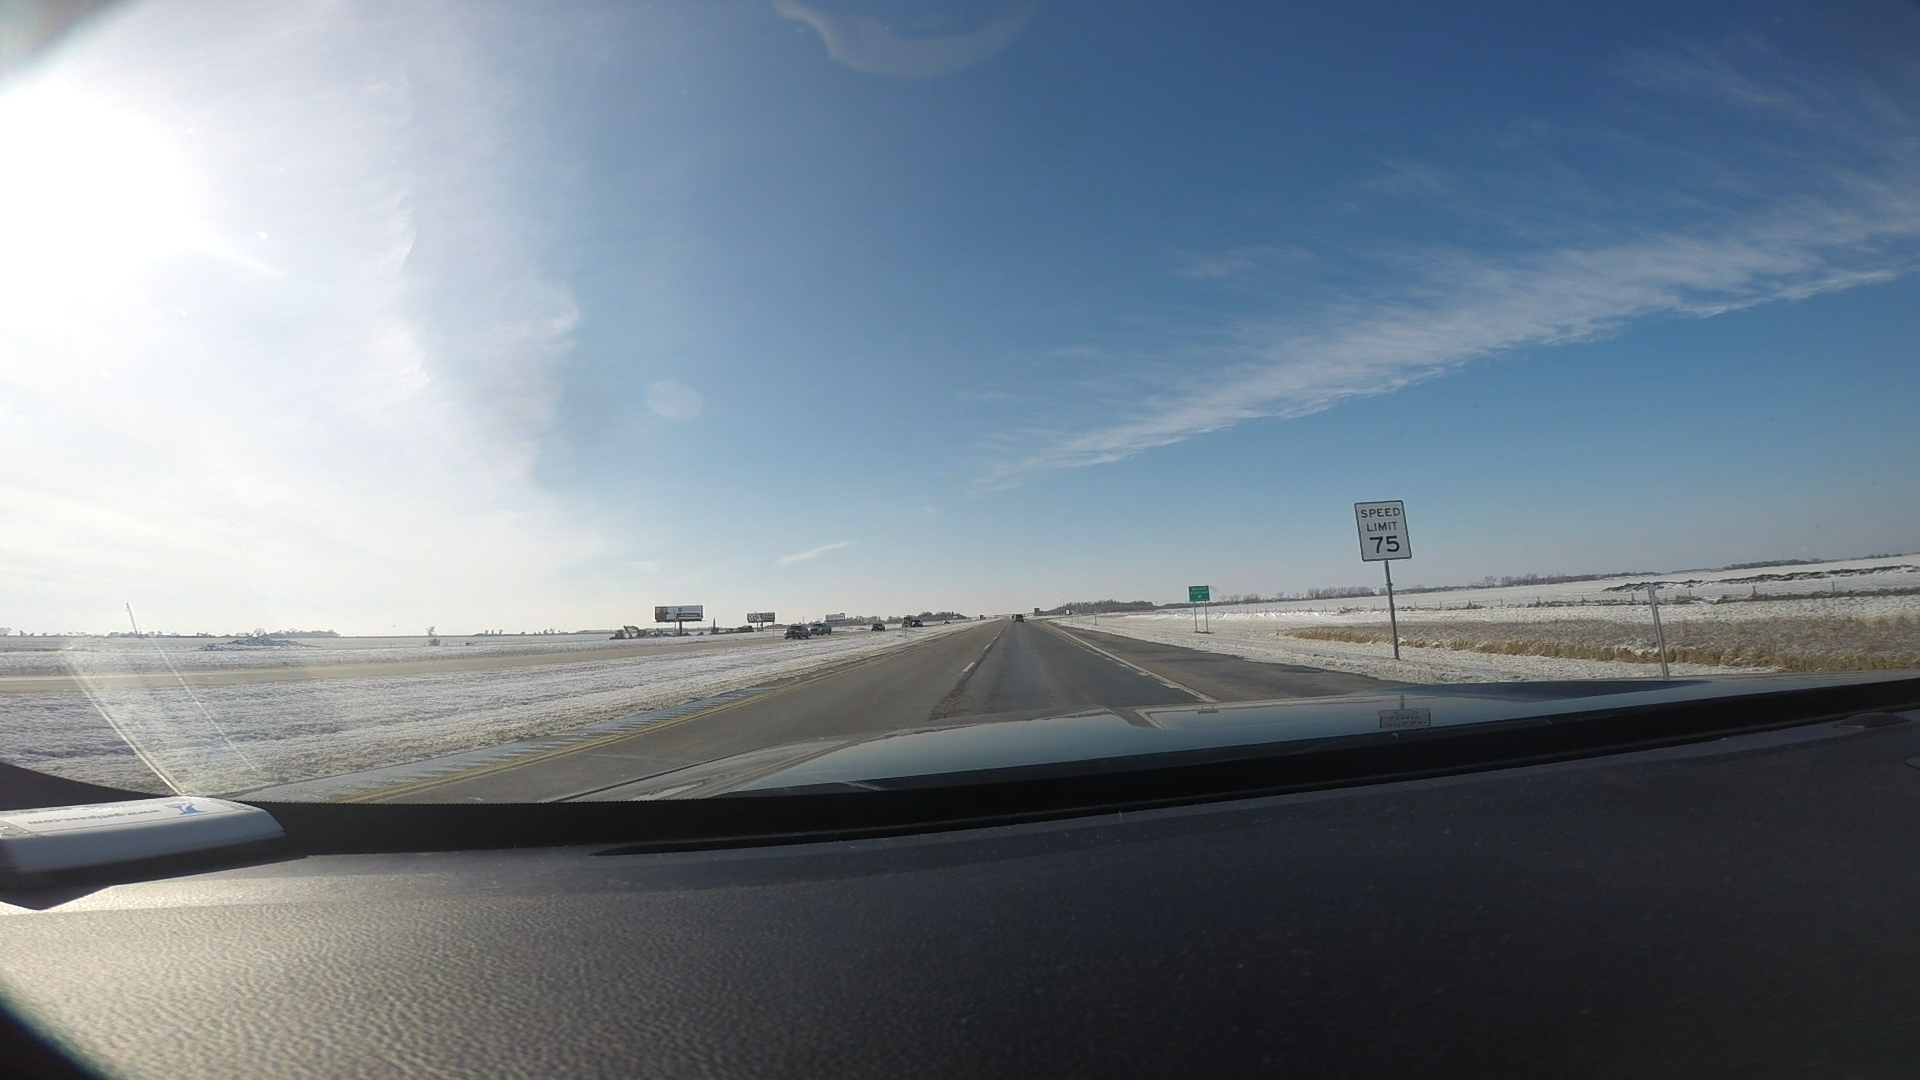
Speed limit sign label: mph75